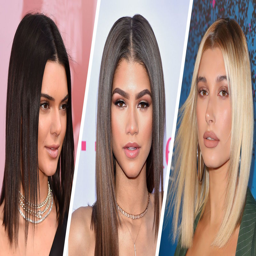
person may not be able to come to the phone right now but these hairstyles can